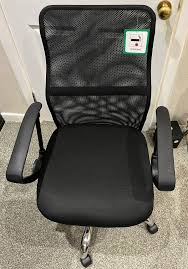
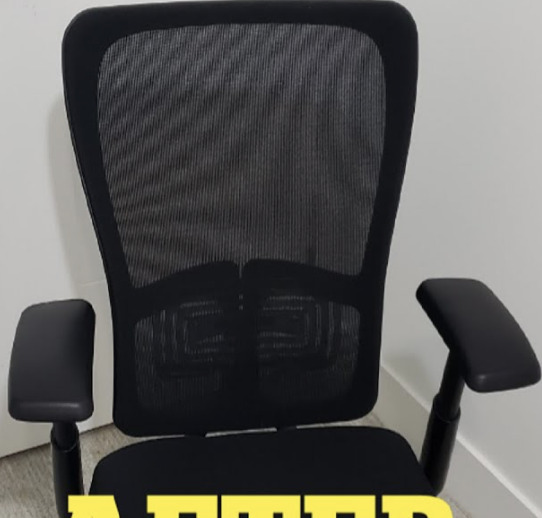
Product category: items_chair
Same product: no